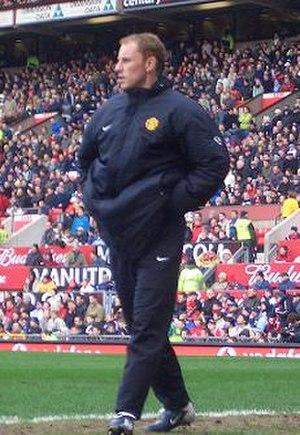
Nicholas Butt, surnommé Nicky « The Bird » Butt, est un footballeur international anglais né le 21 janvier 1975 à Manchester.